McKenna of the Mounted

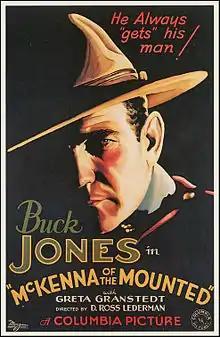
Film poster

McKenna of the Mounted is a 1932 American pre-Code Western film directed by D. Ross Lederman. A print is housed in the Library of Congress collection.